Tamins

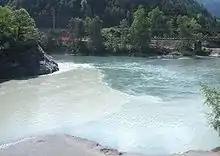
Confluence of Hinterrhein and Vorderrhein at Reichenau

Tamins has an area, , of . Of this area, 16.5% is used for agricultural purposes, while 50.1% is forested. Of the rest of the land, 1.4% is settled (buildings or roads) and the remainder (32%) is non-productive (rivers, glaciers or mountains).